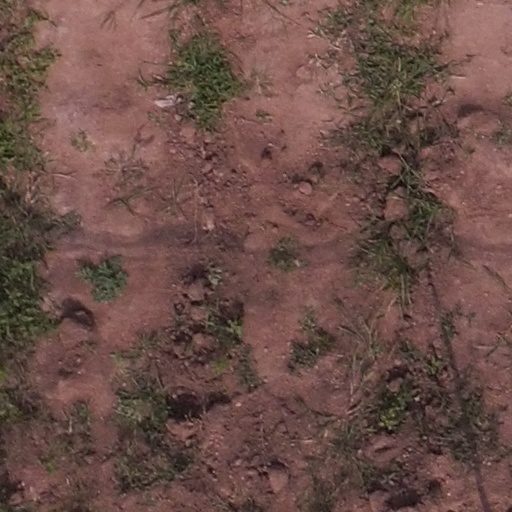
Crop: maize; corn